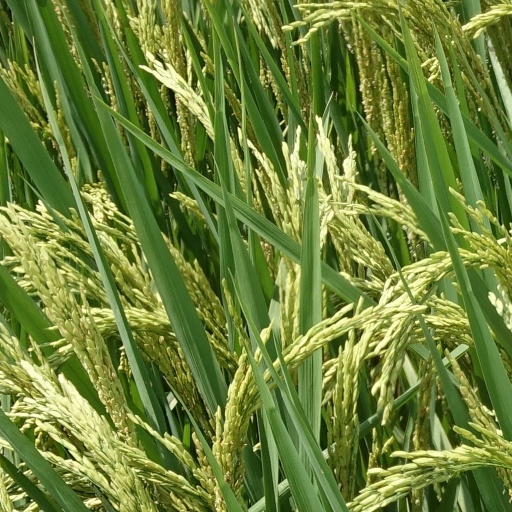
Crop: rice